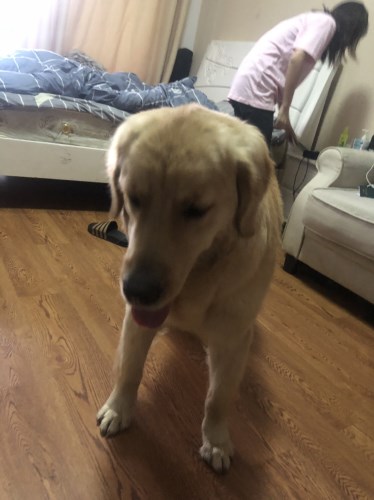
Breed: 5355-n000126-golden_retriever